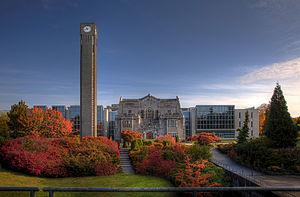
L'Université de la Colombie-Britannique, fondée à Vancouver en 1908 comme le McGill University College of British Columbia, est l'une des universités les plus prestigieuses d'Amérique du Nord, et compte parmi les meilleures universités au monde. UBC compte plus de 61 000 étudiants, répartis sur le campus historique de Vancouver, et celui d'Okanagan et un budget annuel de 2,3 milliards de dollars.